Rosetta (spacecraft)

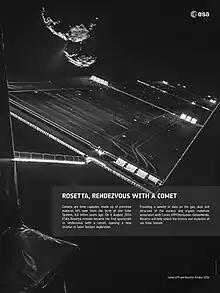
"Rosetta" rendezvous with a comet

As the orbit of comet 67P took it farther from the Sun, the amount of sunlight reaching "Rosetta" solar panels decreased. While it would have been possible to put "Rosetta" into a second hibernation phase during the comet's aphelion, there was no assurance that enough power would be available to run the spacecraft's heaters to keep it from freezing. To guarantee a maximum science return, mission managers made the decision to instead guide "Rosetta" down to the comet's surface and end the mission on impact, gathering photographs and instrument readings along the way. On 23 June 2015, at the same time as a mission extension was confirmed, ESA announced that end of mission would occur at the end of September 2016 after two years of operations at the comet.